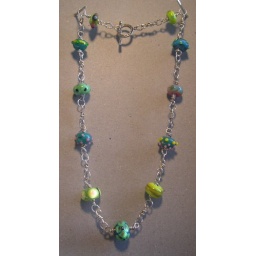
Sterling silver wire with handmade glass beads by Guy the artist!